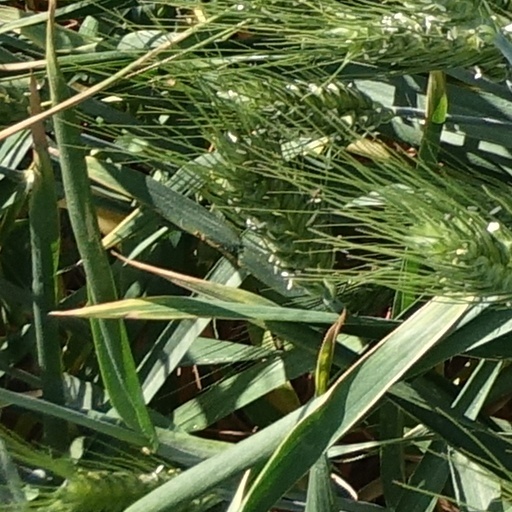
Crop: wheat